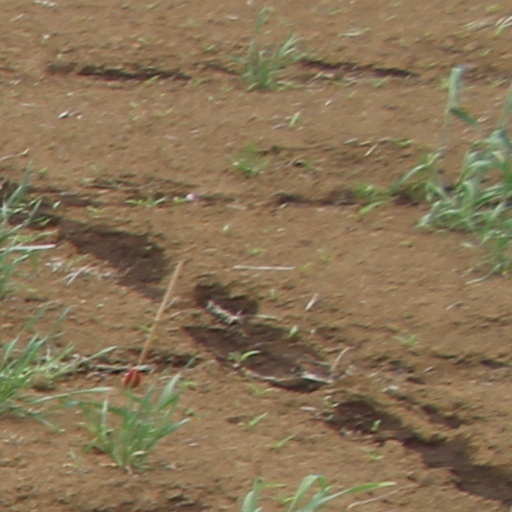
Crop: wheat